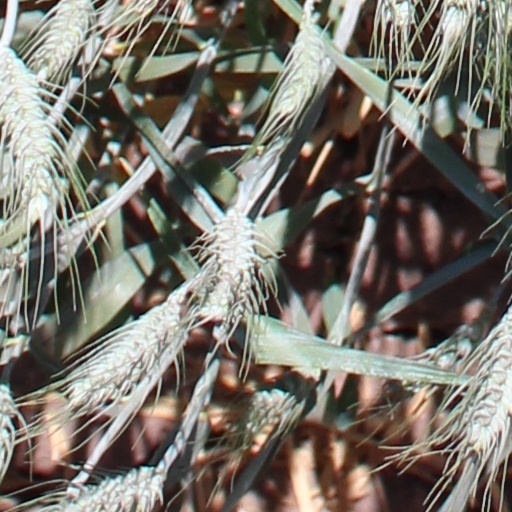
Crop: wheat